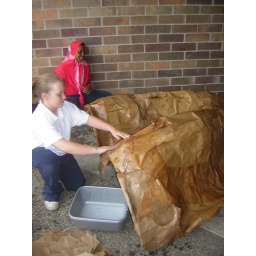
The sides of the giant tree were made by 5th graders, using cardboard and paper mache.